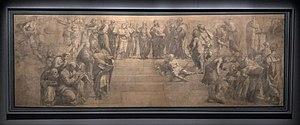
L'École d'Athènes est une fresque du peintre italien Raphaël, exposée dans la Chambre de la Signature des musées du Vatican. Cette fresque symbolique présente les figures majeures de la pensée antique.